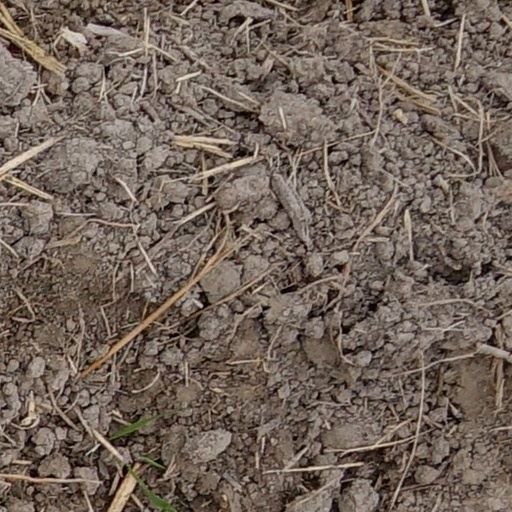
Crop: wheat